Barraquand horse

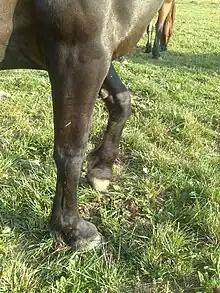
Detail of the feathered and chestnut limbs without markings, typical of mountain horses.

The Barraquand horse is characterized by a distinctive dark coat in all shades of bay. The presence of barnacles or any other white markings on the limbs is considered disqualifying. While the breed may have a few small markings on the head, these must not extend below the lower eye line. The tip of the nose should be gray or beige, with a fox nose (beige discoloration) accepted.